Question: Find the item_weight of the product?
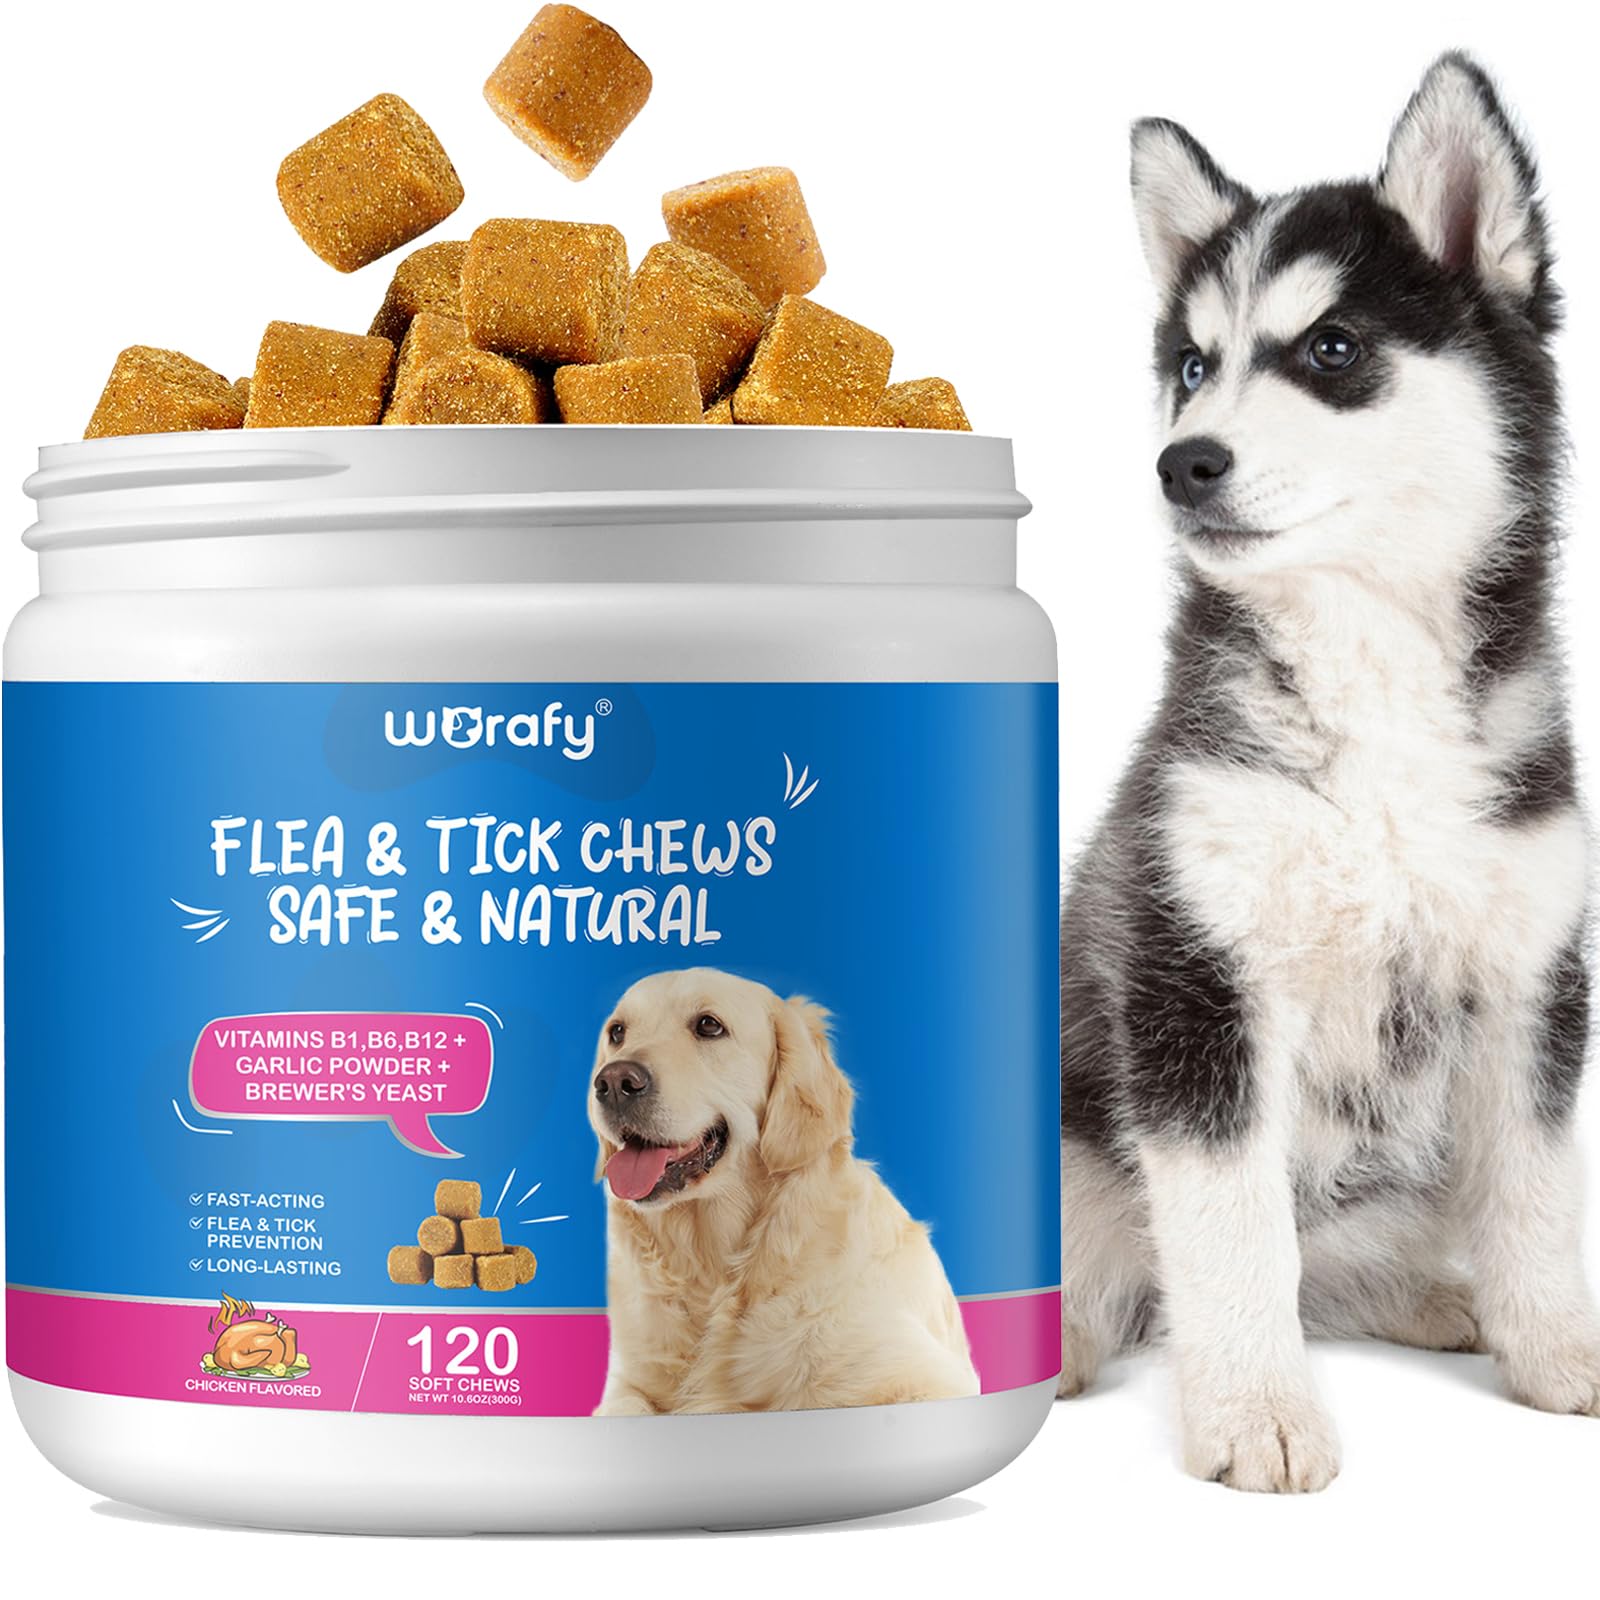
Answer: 300.0 gram